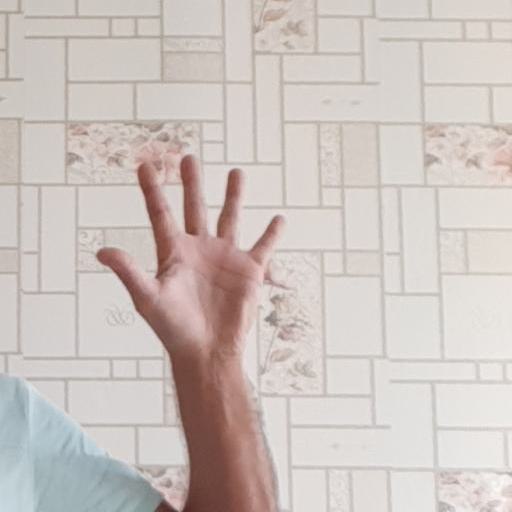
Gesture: palm